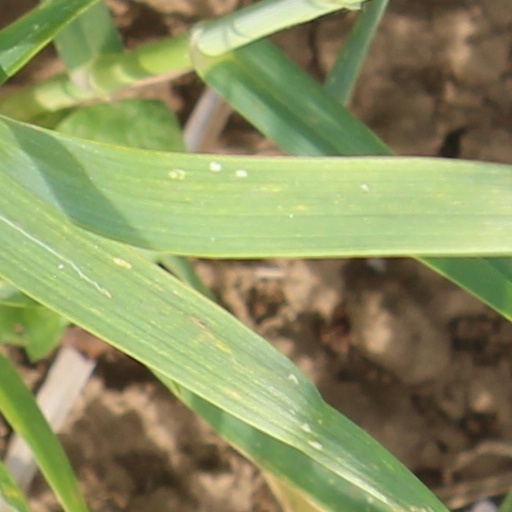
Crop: wheat